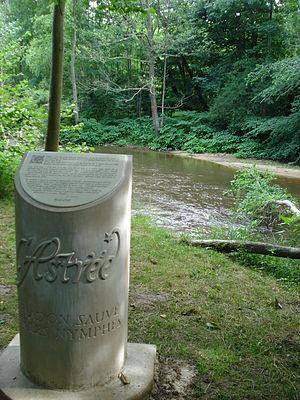
Chemins de l'Astrée, Hameau d'Astrée à coté de La Bâtie d'Urfé (Saint-Étienne-le-Molard, Loire, France) Foothpath along the Lignon du Forez near La Batie d'Urfé, inspired by L'Astrée, roman d'Honoré d'Urfé.
Le Lignon du Forez encore appelé Lignon de Chalmazel est une rivière de France, prenant sa source en Forez, dans le département de la Loire et se jetant dans la Loire en rive gauche à Poncins, face à la ville de Feurs.
L’Astrée est un roman pastoral, publié de 1607 à 1627, par Honoré d'Urfé.